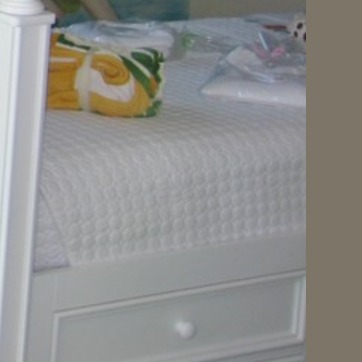
Material: fabric